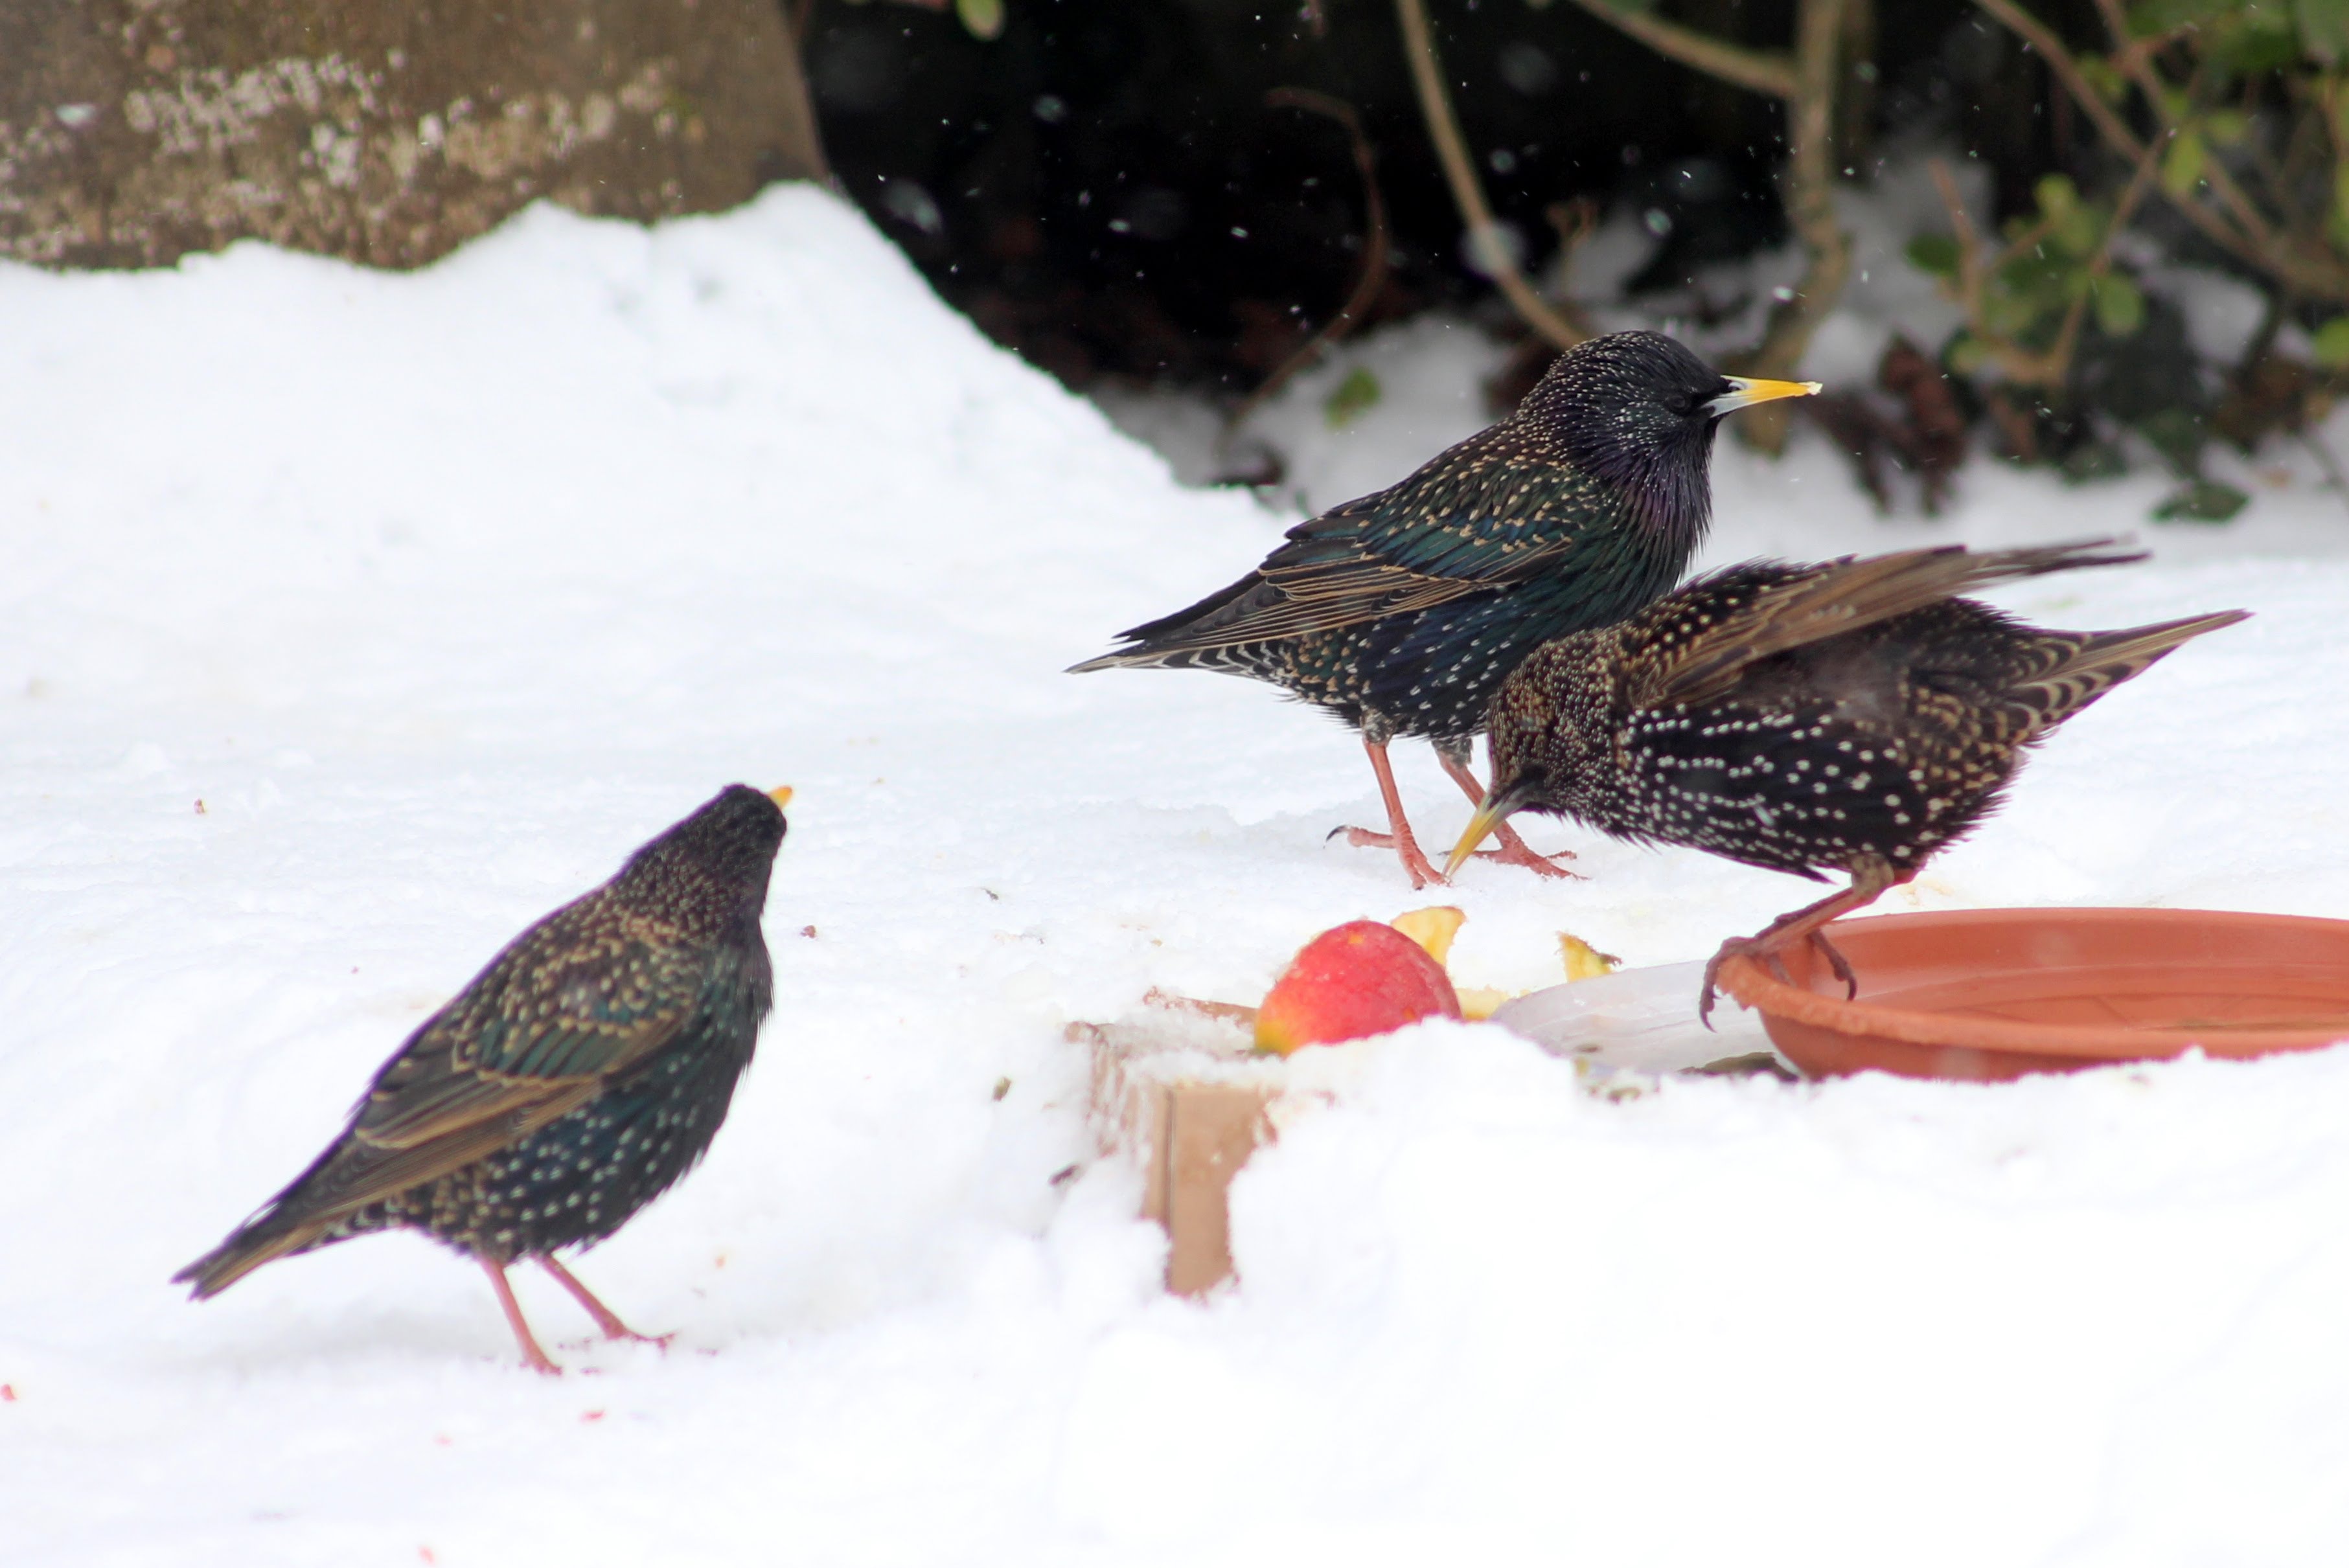
bird, vertebrate, starling, european starling, beak, adaptation, perching bird, snow, wildlife, blackbird, songbird, winter